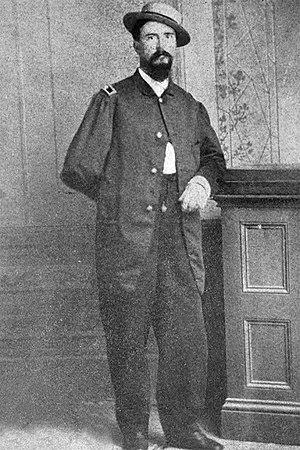
Le docteur William Linn McMillen est un chirurgien américain, officier de l'armée, agriculteur et législateur carpetbagger.